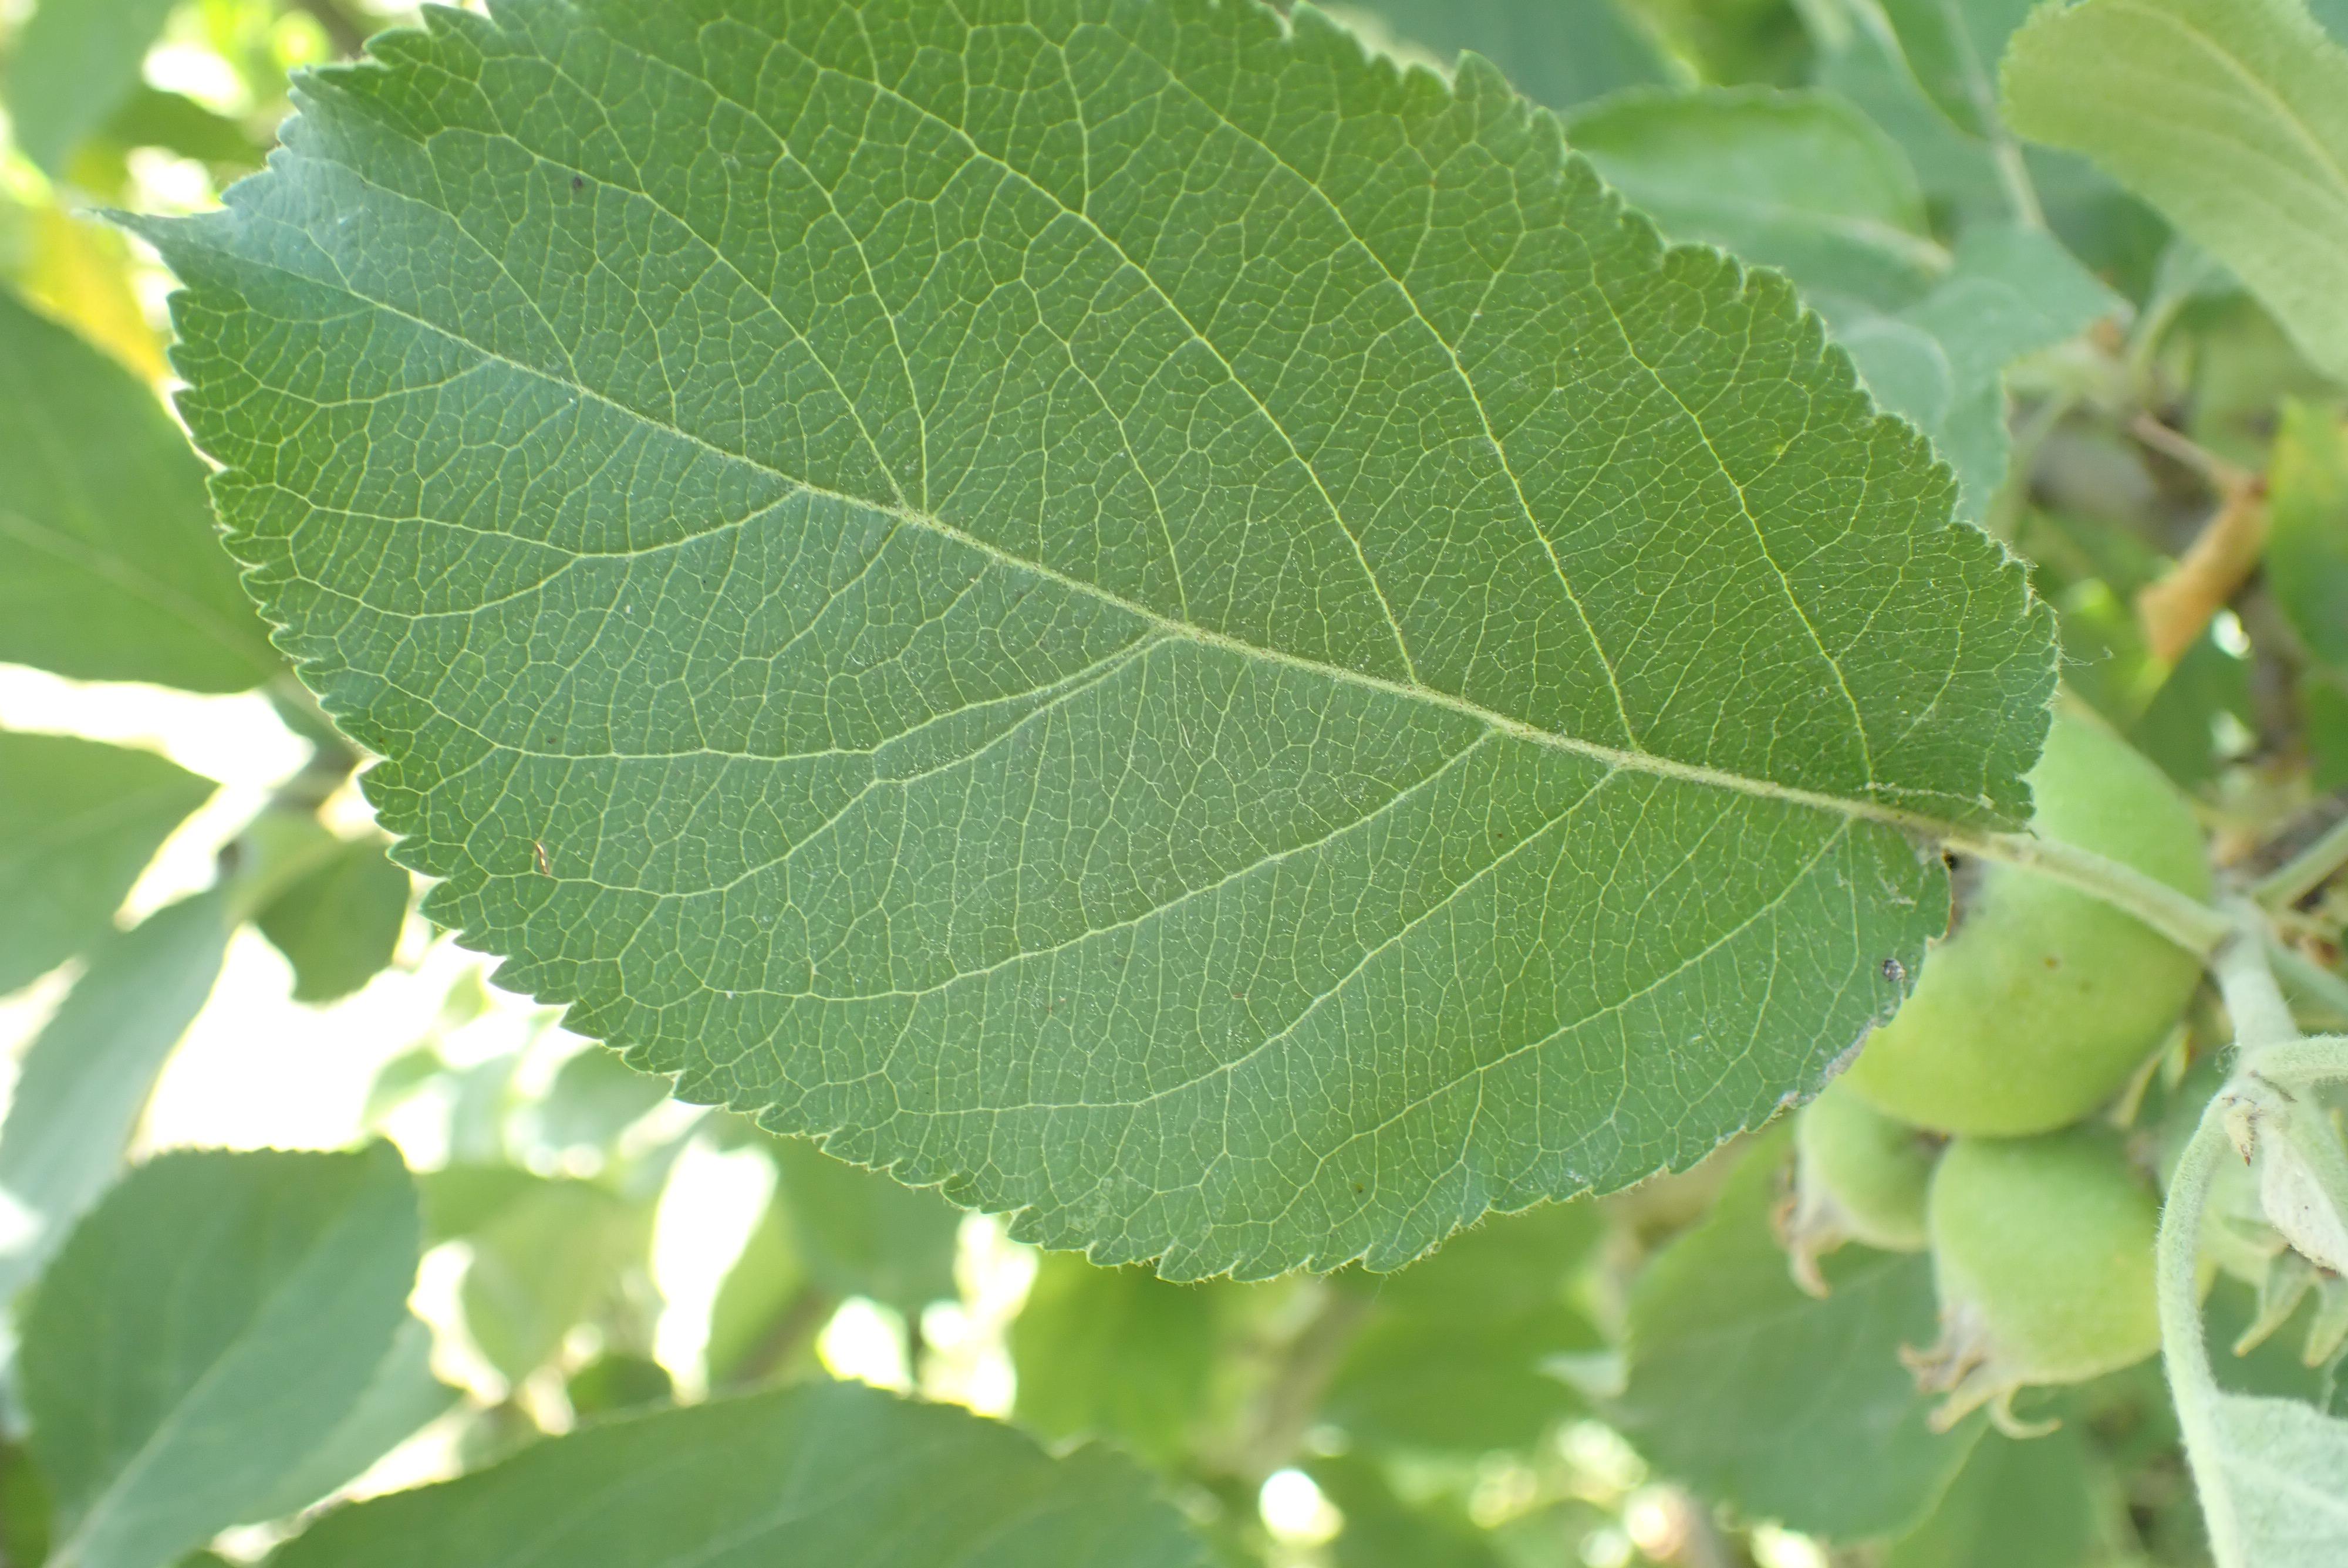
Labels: healthy